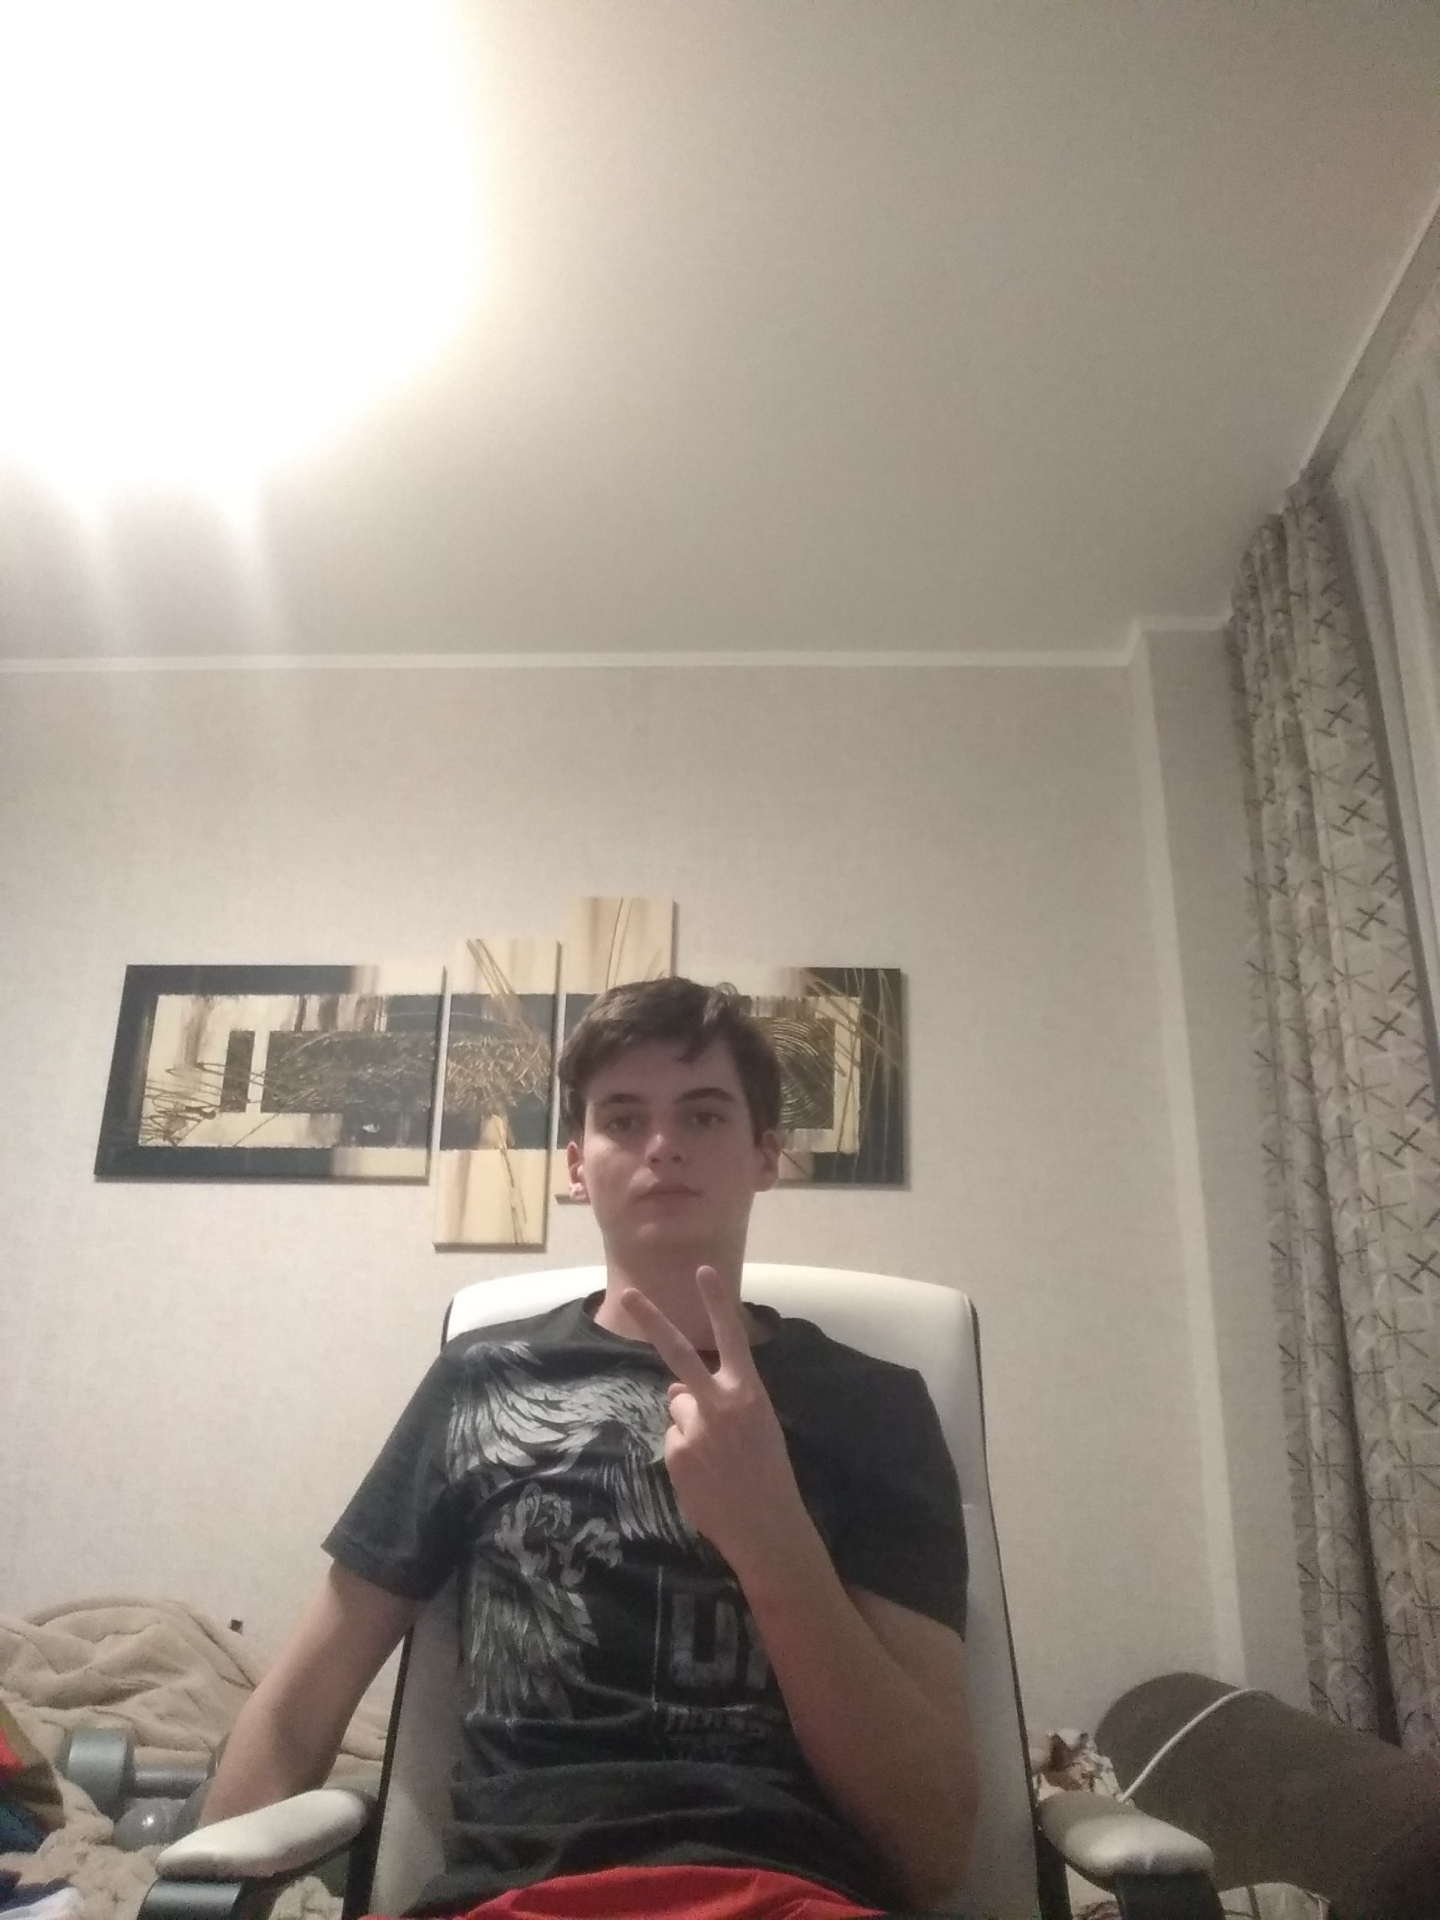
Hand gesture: peace_inverted